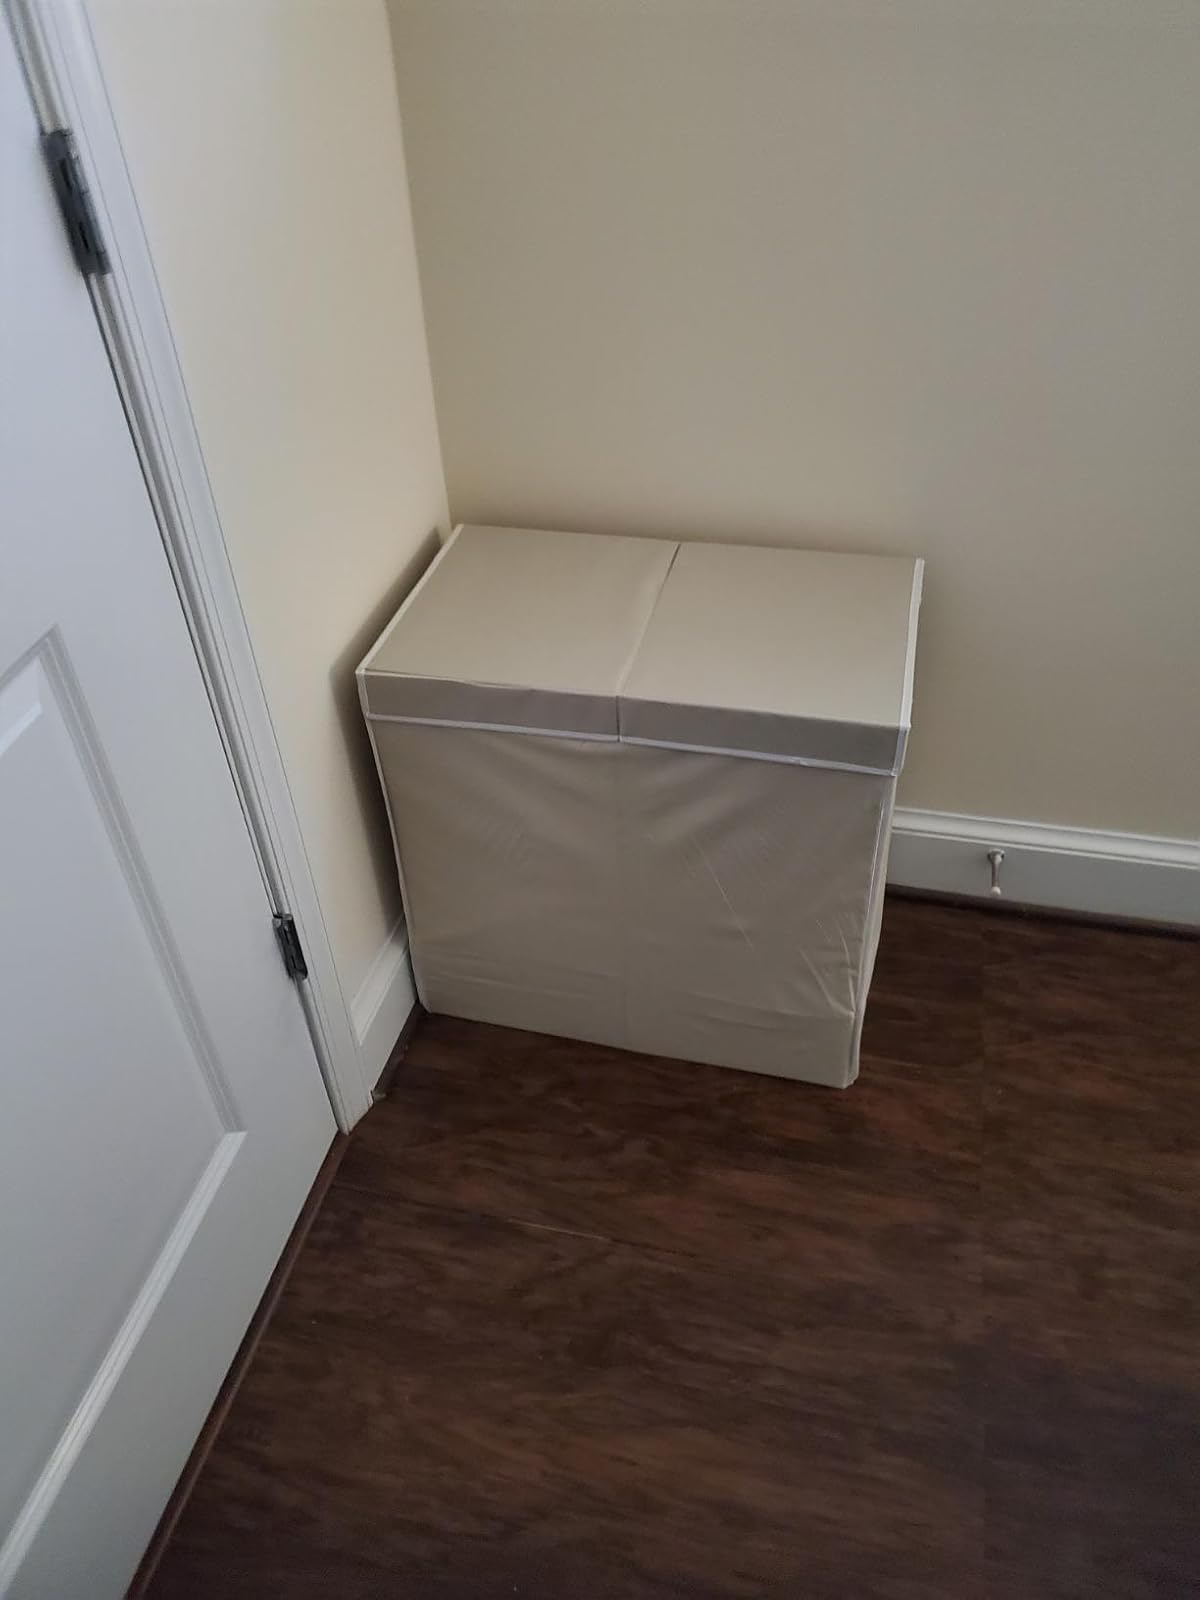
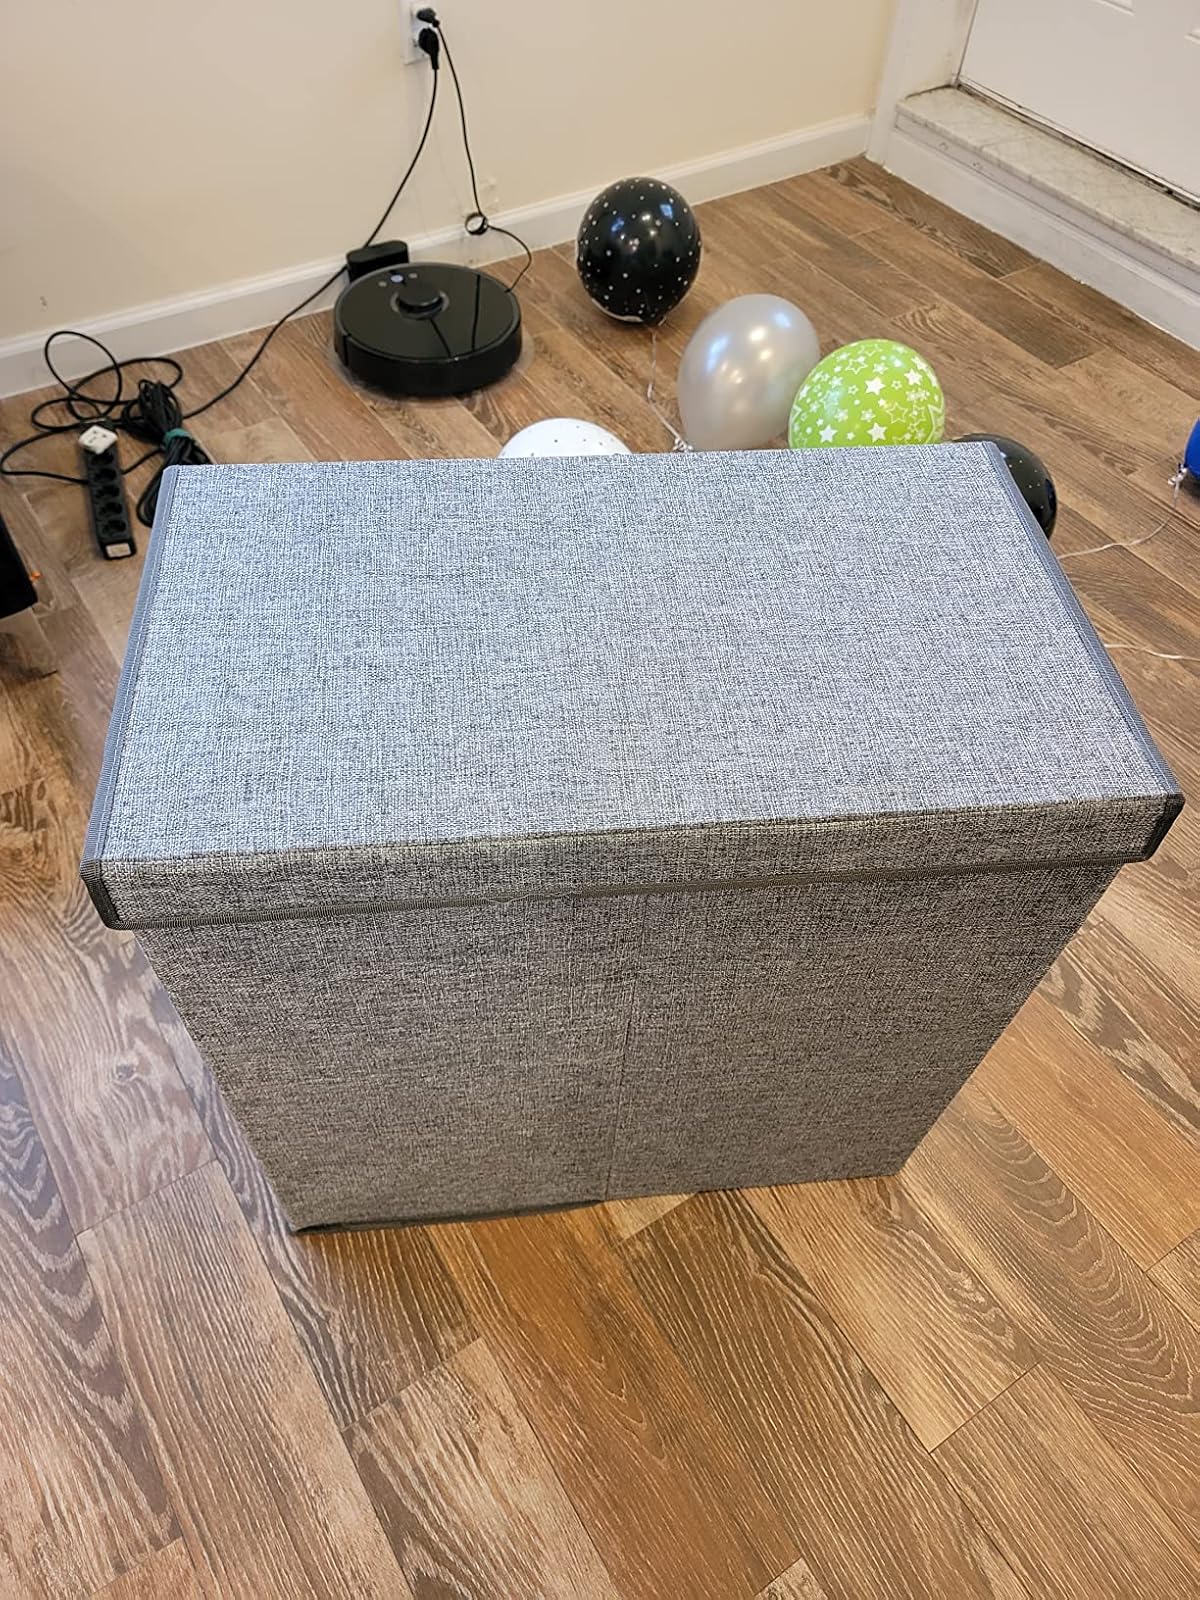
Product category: items_hamper
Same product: no